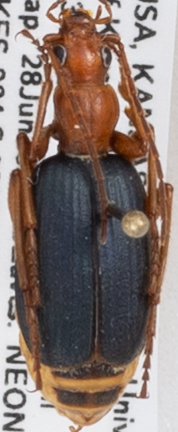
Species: Brachinus alternans
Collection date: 2023-06-28
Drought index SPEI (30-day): -1.554
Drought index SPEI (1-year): -1.69
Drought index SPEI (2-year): -0.692